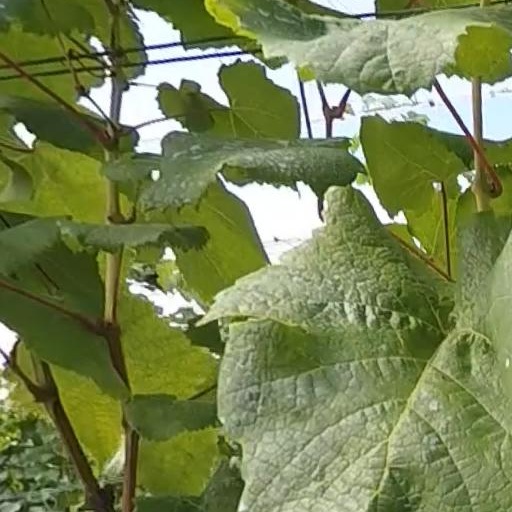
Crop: grape